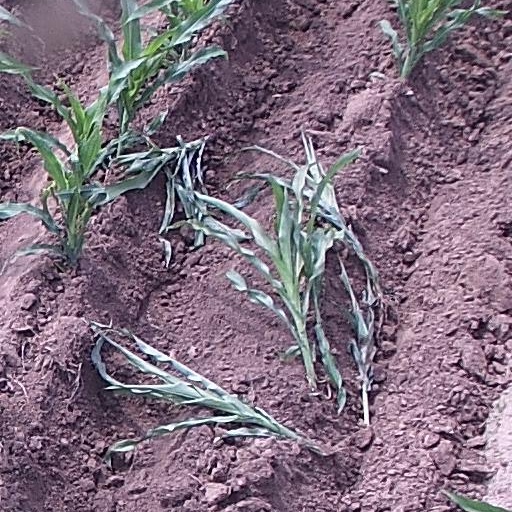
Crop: maize; corn